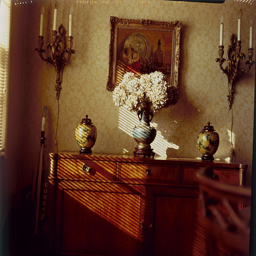
A dresser that has some vases on top of it.
a dresser with vases and flowers on it
A sideboard with several vases is below a painting.
A flower arrangemnet in a vase sitting on a cabinet in a dining room.
A large flower arrangement is on a dresser between two vases.